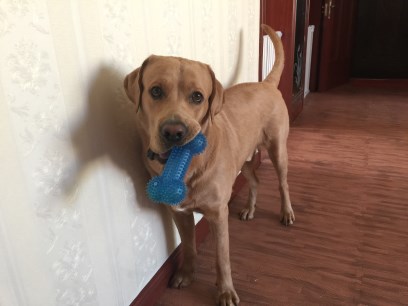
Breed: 3580-n000122-Labrador_retriever